Fentanyl

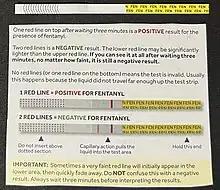
Fentanyl test strip and an instruction manual on reading the result

Some increases in fentanyl deaths do not involve prescription fentanyl but are related to illicitly made fentanyl that is being mixed with or sold as heroin. Death from fentanyl overdose continues to be a public health issue of national concern in Canada since September 2015. In 2016, deaths from fentanyl overdoses in the province of British Columbia averaged two persons per day. In 2017 the death rate increased by more than 100% with 368 overdose-related deaths in British Columbia between January and April 2017.